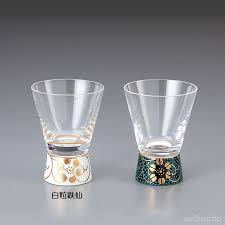
Waste category: glass